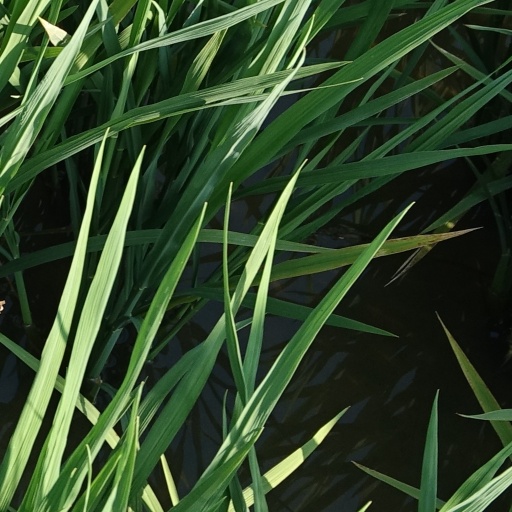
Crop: rice